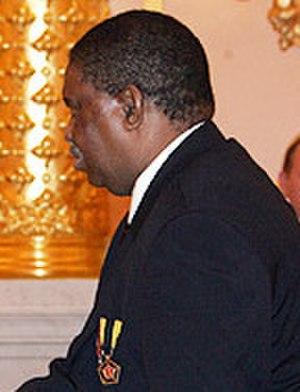
Phelekezela Mphoko, né le 11 juin 1940, est un homme d'État zimbabwéen. Il est deuxième vice-président de la République du Zimbabwe du 12 décembre 2014 au 24 novembre 2017.